Eragon (film)

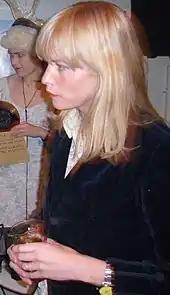
Sienna Guillory, who played Arya.

"The Seattle Times" described the film as "technically accomplished, but fairly lifeless and at times a bit silly". "The Hollywood Reporter" said the world of "Eragon" was "without much texture or depth." The story was labeled "derivative" by "The Washington Post", and "generic" by the "Las Vegas Weekly". "Newsday" stressed this point further, asserting that only "nine-year-olds with no knowledge whatsoever of any of the six "Star Wars" movies would find the film original."